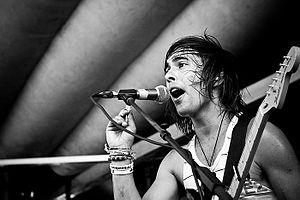
Victor Vincent Fuentes, dit Vic Fuentes, est le chanteur principal, compositeur et guitariste du groupe de screamo Pierce the Veil. Il joue également du clavier. Son frère, Mike, joue également dans le groupe comme batteur. Les frères Fuentes sont d'origine mexicaine ainsi qu'irlandaise et ont tous deux étudié au Mission Bay High School.